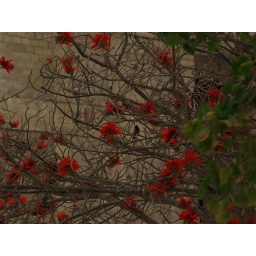
The lovely red bloom carpets the ground below and creates a wonderful effect.